The March of the Kings

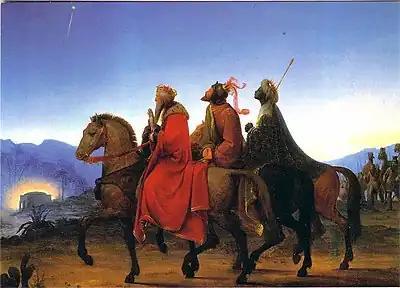
Leopold Kupelwieser, "Le voyage des trois Rois", 1825, Diocèse de Rouen

The March of the Kings or The March of the Wise Men ( or ; Provençal: ) is a popular Christmas carol of provençal origin celebrating the Epiphany and the Wise Men. Recognition of the theme spread outside Provence when Georges Bizet used it in his incidental music for .